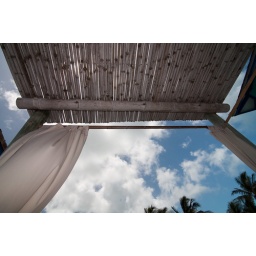
We used this hut on the beach at CocoCay, Bahamas. This is the view laying in a lounge chair